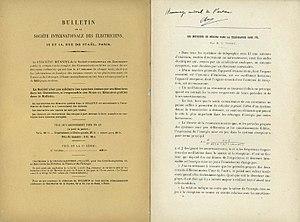
dédicace de Camille Tissot à Maurice Jeance dans le tiré à part du n°57 de juillet 1906 du bulletin de la Société internationale des électriciens
Maurice Jules Jeance, né le 12 mars 1875 à Paris dans le 4ᵉ arrondissement et mort le 30 avril 1972 à Paris dans le 16ᵉ arrondissement, est un ingénieur et officier de marine français, pionnier de la radiodiffusion.
Camille Papin Tissot est un officier de marine français. Précurseur de la télégraphie sans fil, il établit les premières liaisons radios opérationnelles françaises en mer.